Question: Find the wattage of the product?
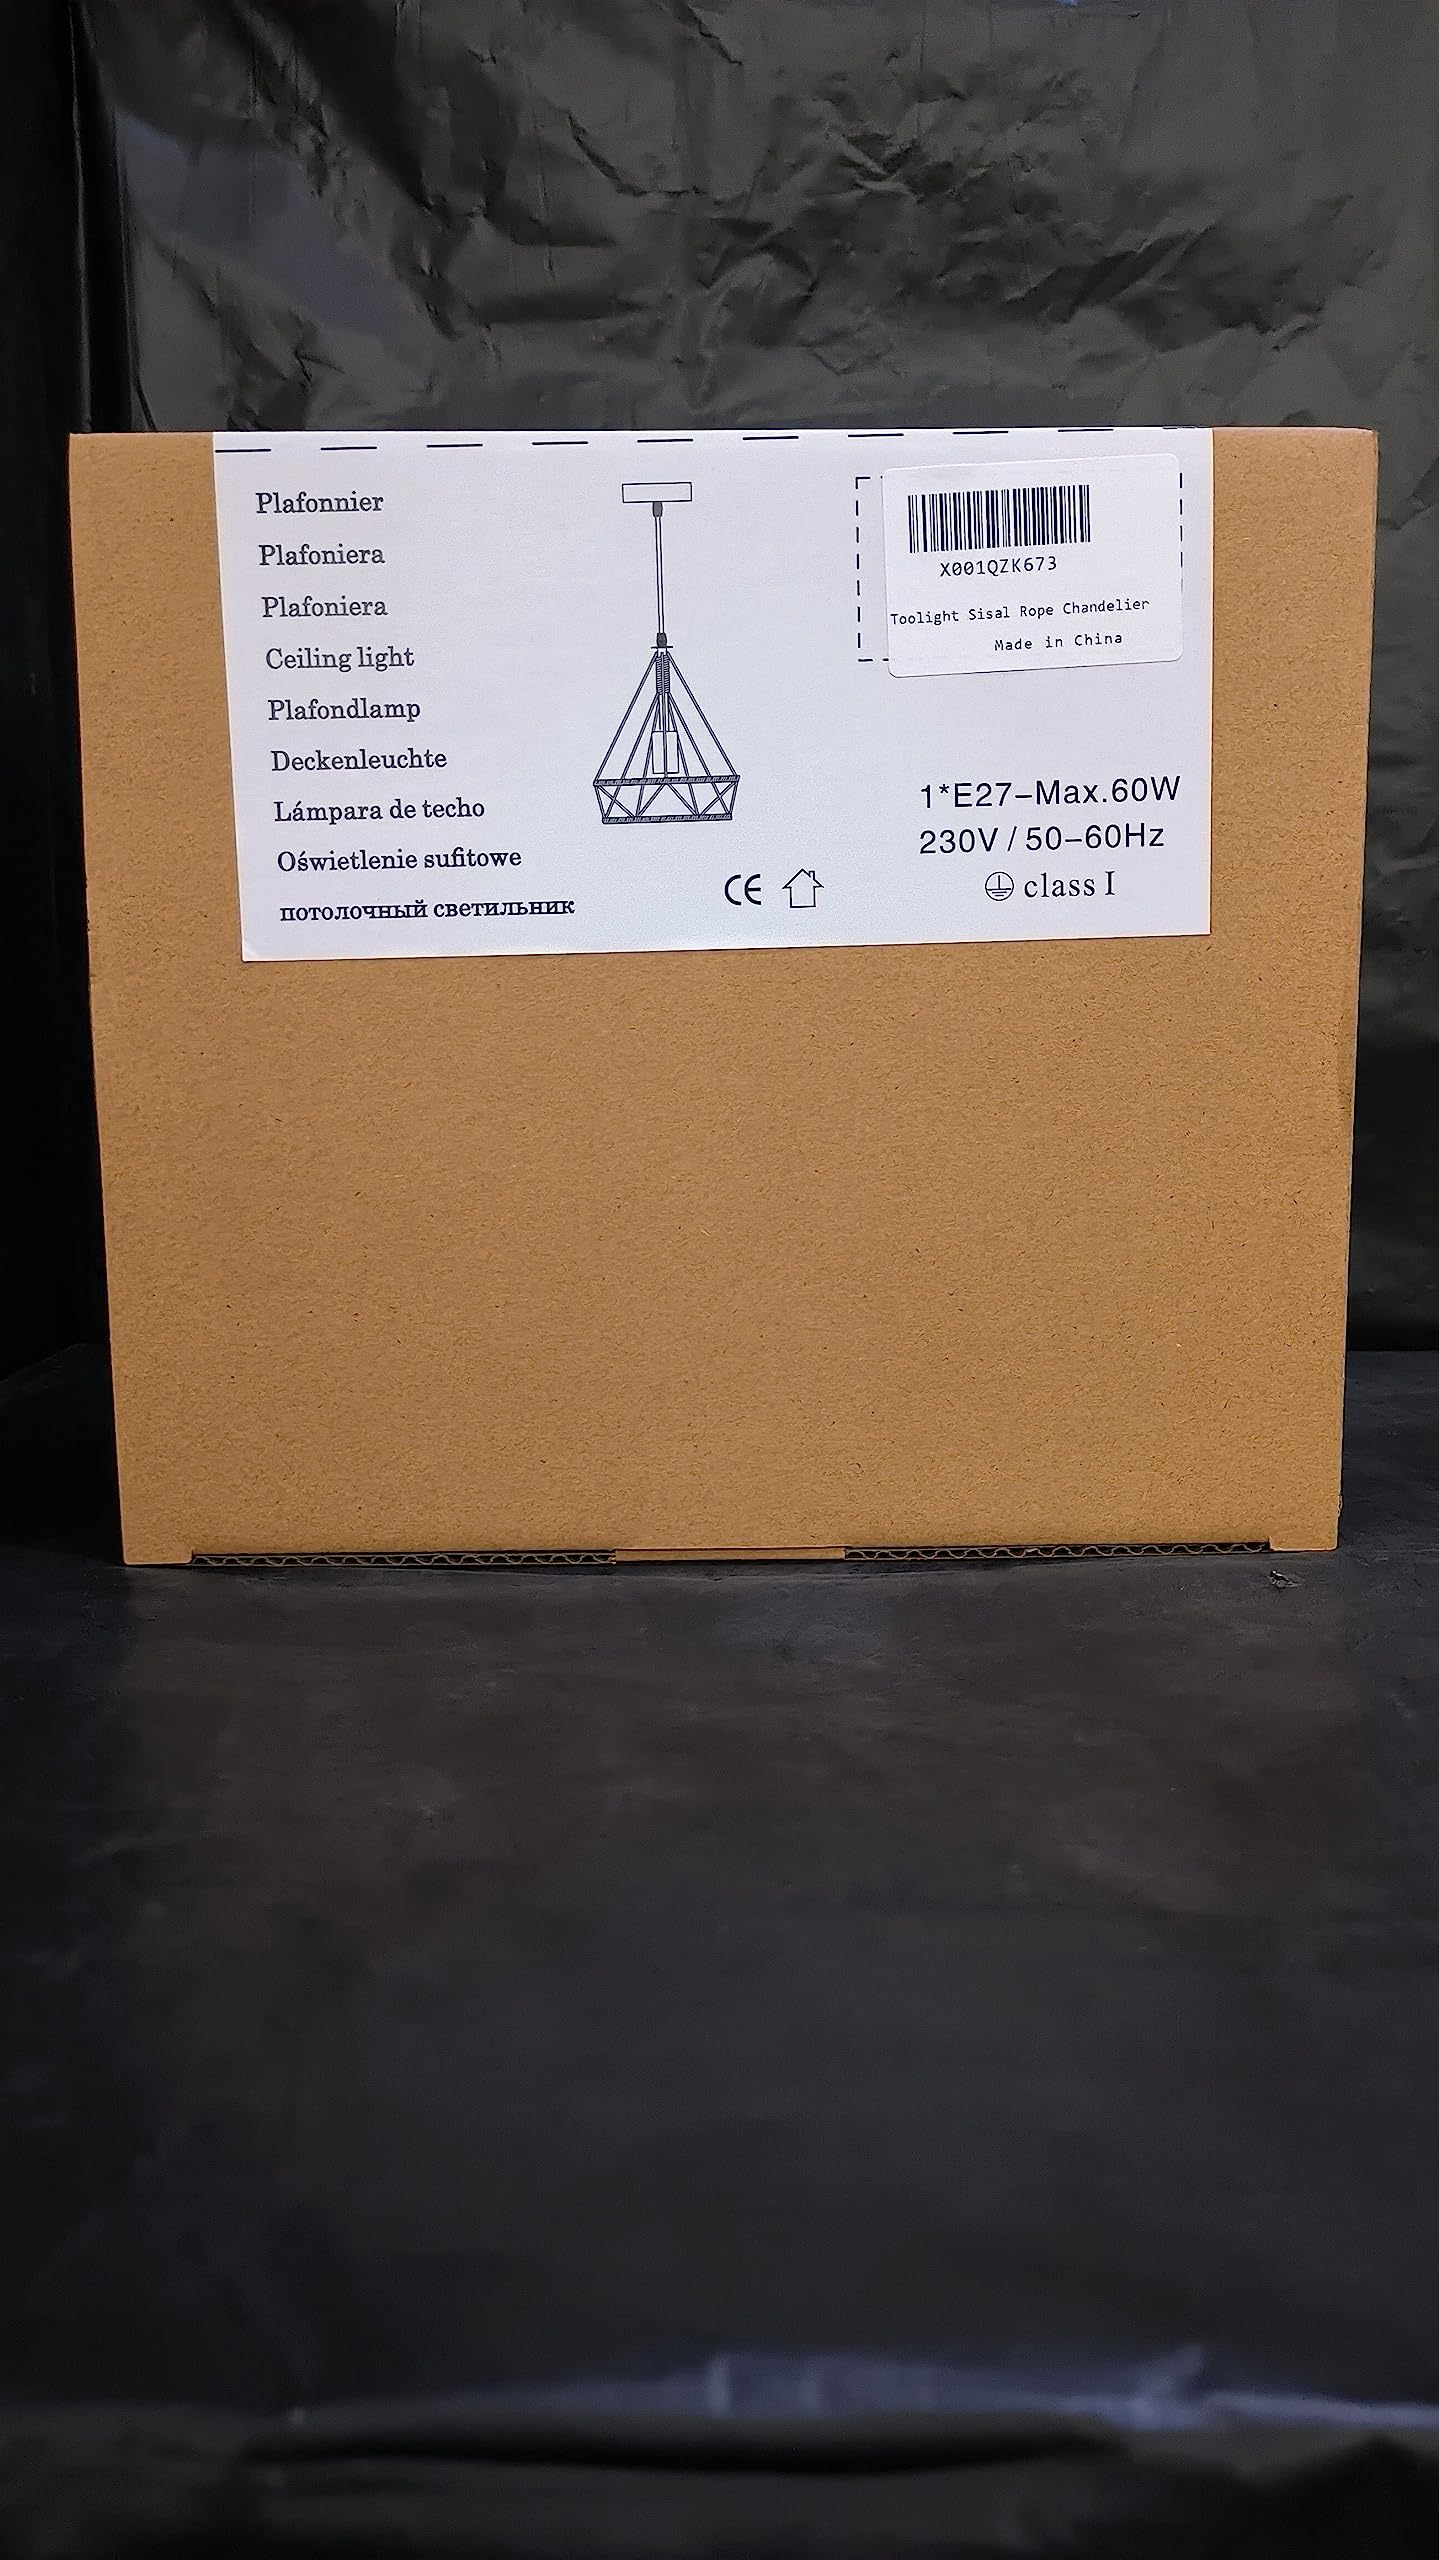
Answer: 60.0 watt